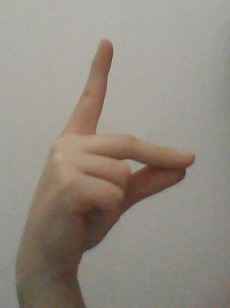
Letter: ta